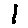
Label: 1